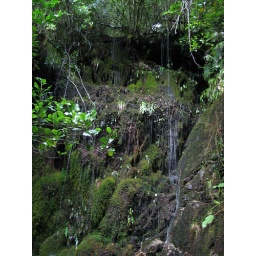
Dripping curtain in the forest